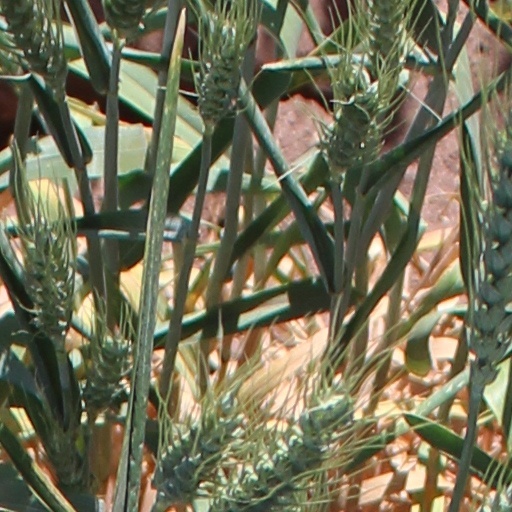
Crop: wheat